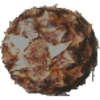
Label: Pineapple 1